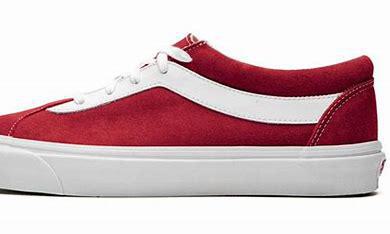
Brand: Vans
Model: Bold NI